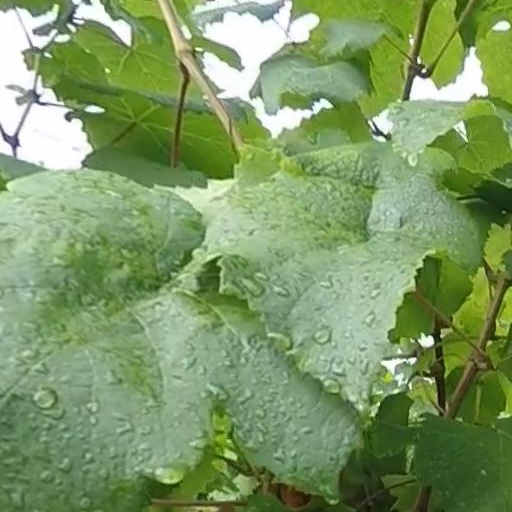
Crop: grape